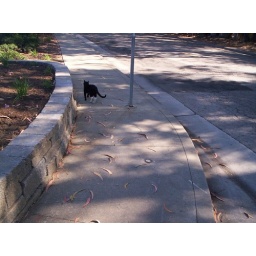
One day, while walking to the park near our house, a cat followed us.